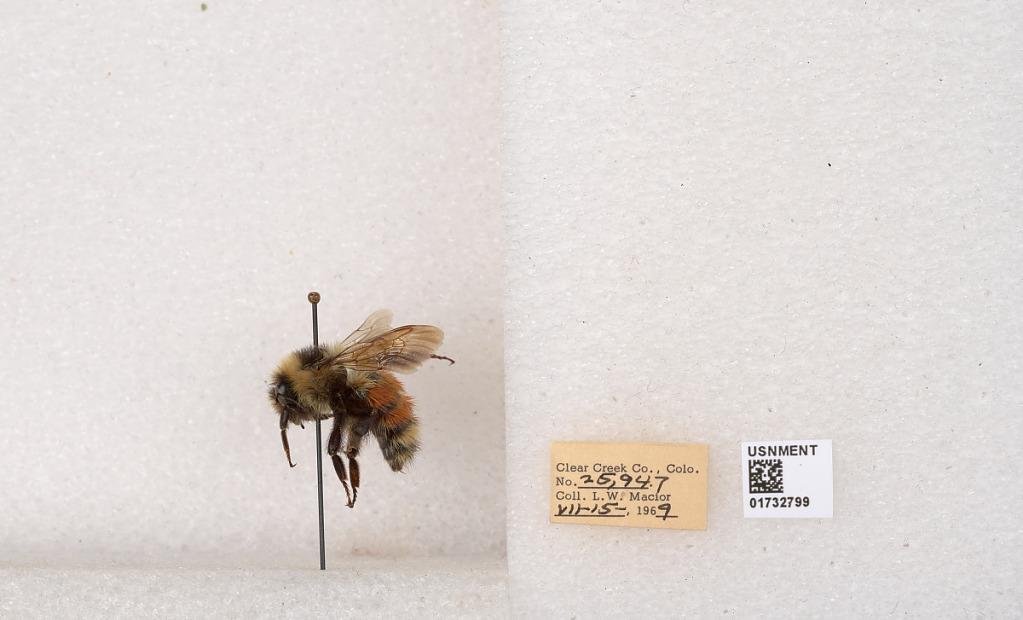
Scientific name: Bombus (Pyrobombus) sylvicola Kirby
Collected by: L. Macior
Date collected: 1969-7-15
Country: United States
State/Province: Colorado
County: Clear Creek
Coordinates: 39.7006, -105.694